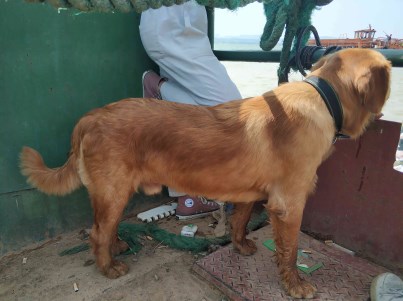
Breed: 5355-n000126-golden_retriever